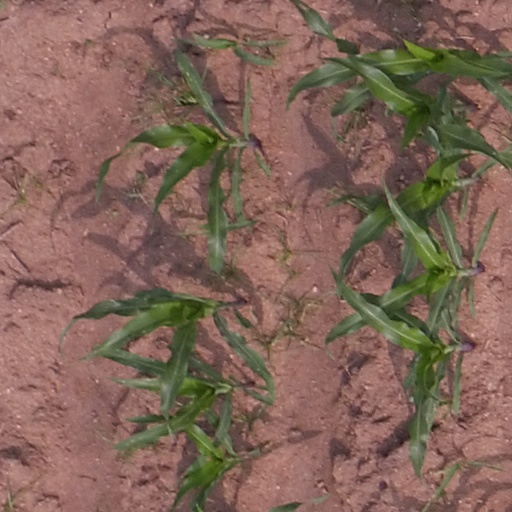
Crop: maize; corn